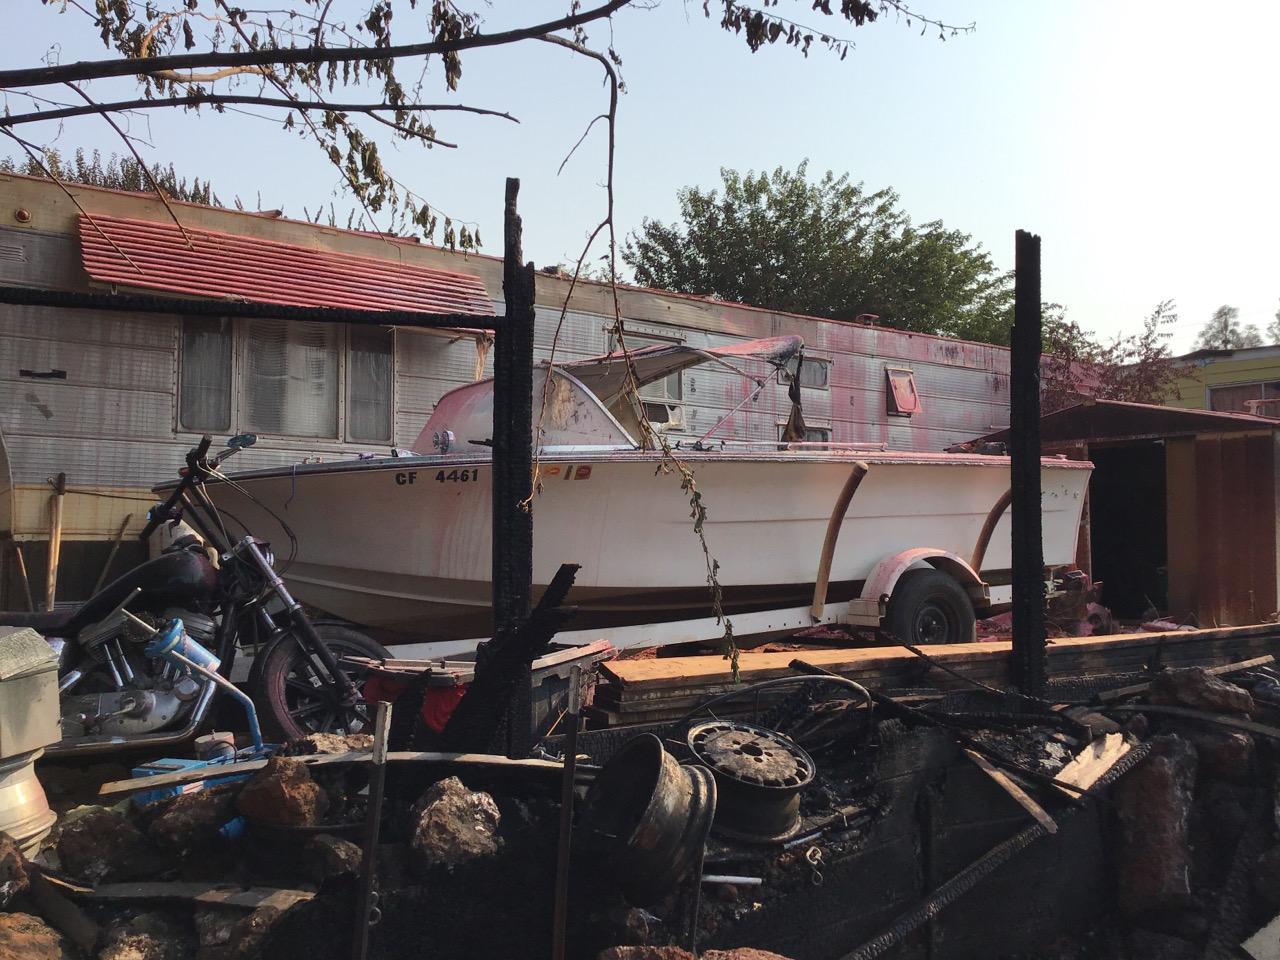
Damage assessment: minor